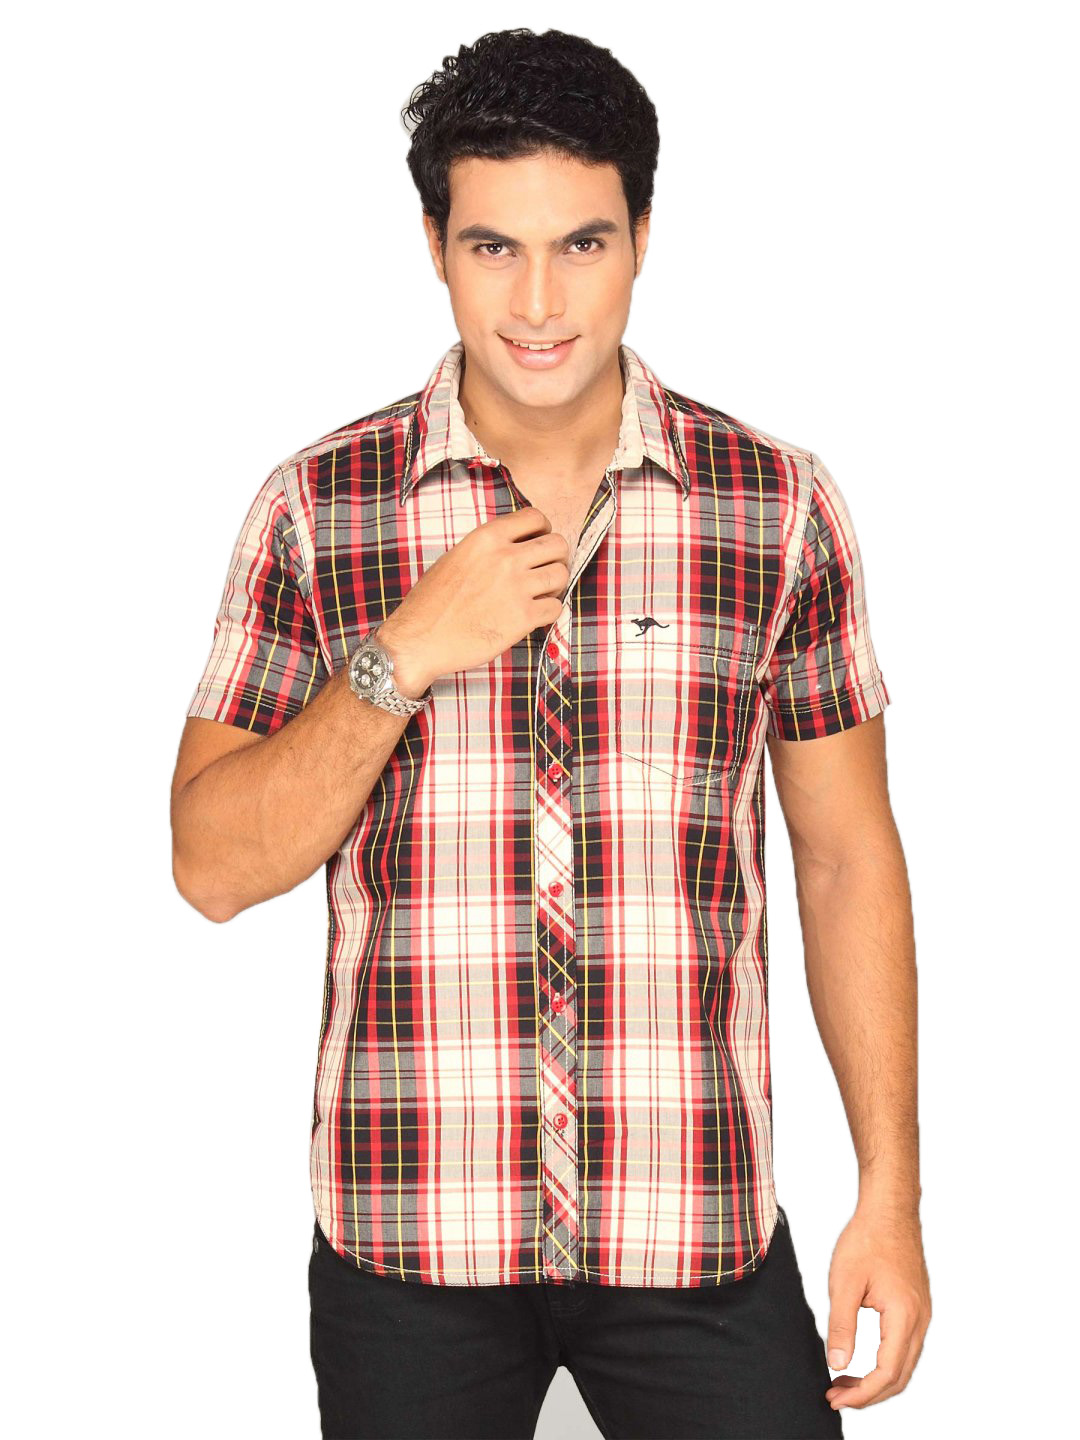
Highlander Men White Red Checked Slim Fit Shirt
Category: Apparel / Topwear / Shirts
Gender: Men
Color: Red
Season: Summer 2011
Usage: Casual